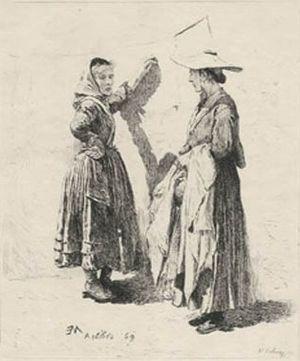
Une lavandière désigne toute femme qui lavait autrefois le linge essentiellement avec des cendres et de l'eau chaude, puis à la main ou au battoir, dans un cours d'eau ou un lavoir. Une lavandière peut donc représenter aussi bien une ménagère active, maîtresse de maison ou employée préposée au service de nettoyage du linge de toutes sortes, qu'une femme exerçant cette profession, reconnue unanimement pour sa dureté, à plein ou mi-temps. Lavandière est un terme provençal et du pourtour méditerranéen, et a été plus largement utilisé pour désigner toute femme lavant le linge au lavoir grâce à la chanson Les Lavandières du Portugal à la fin des années 1950.